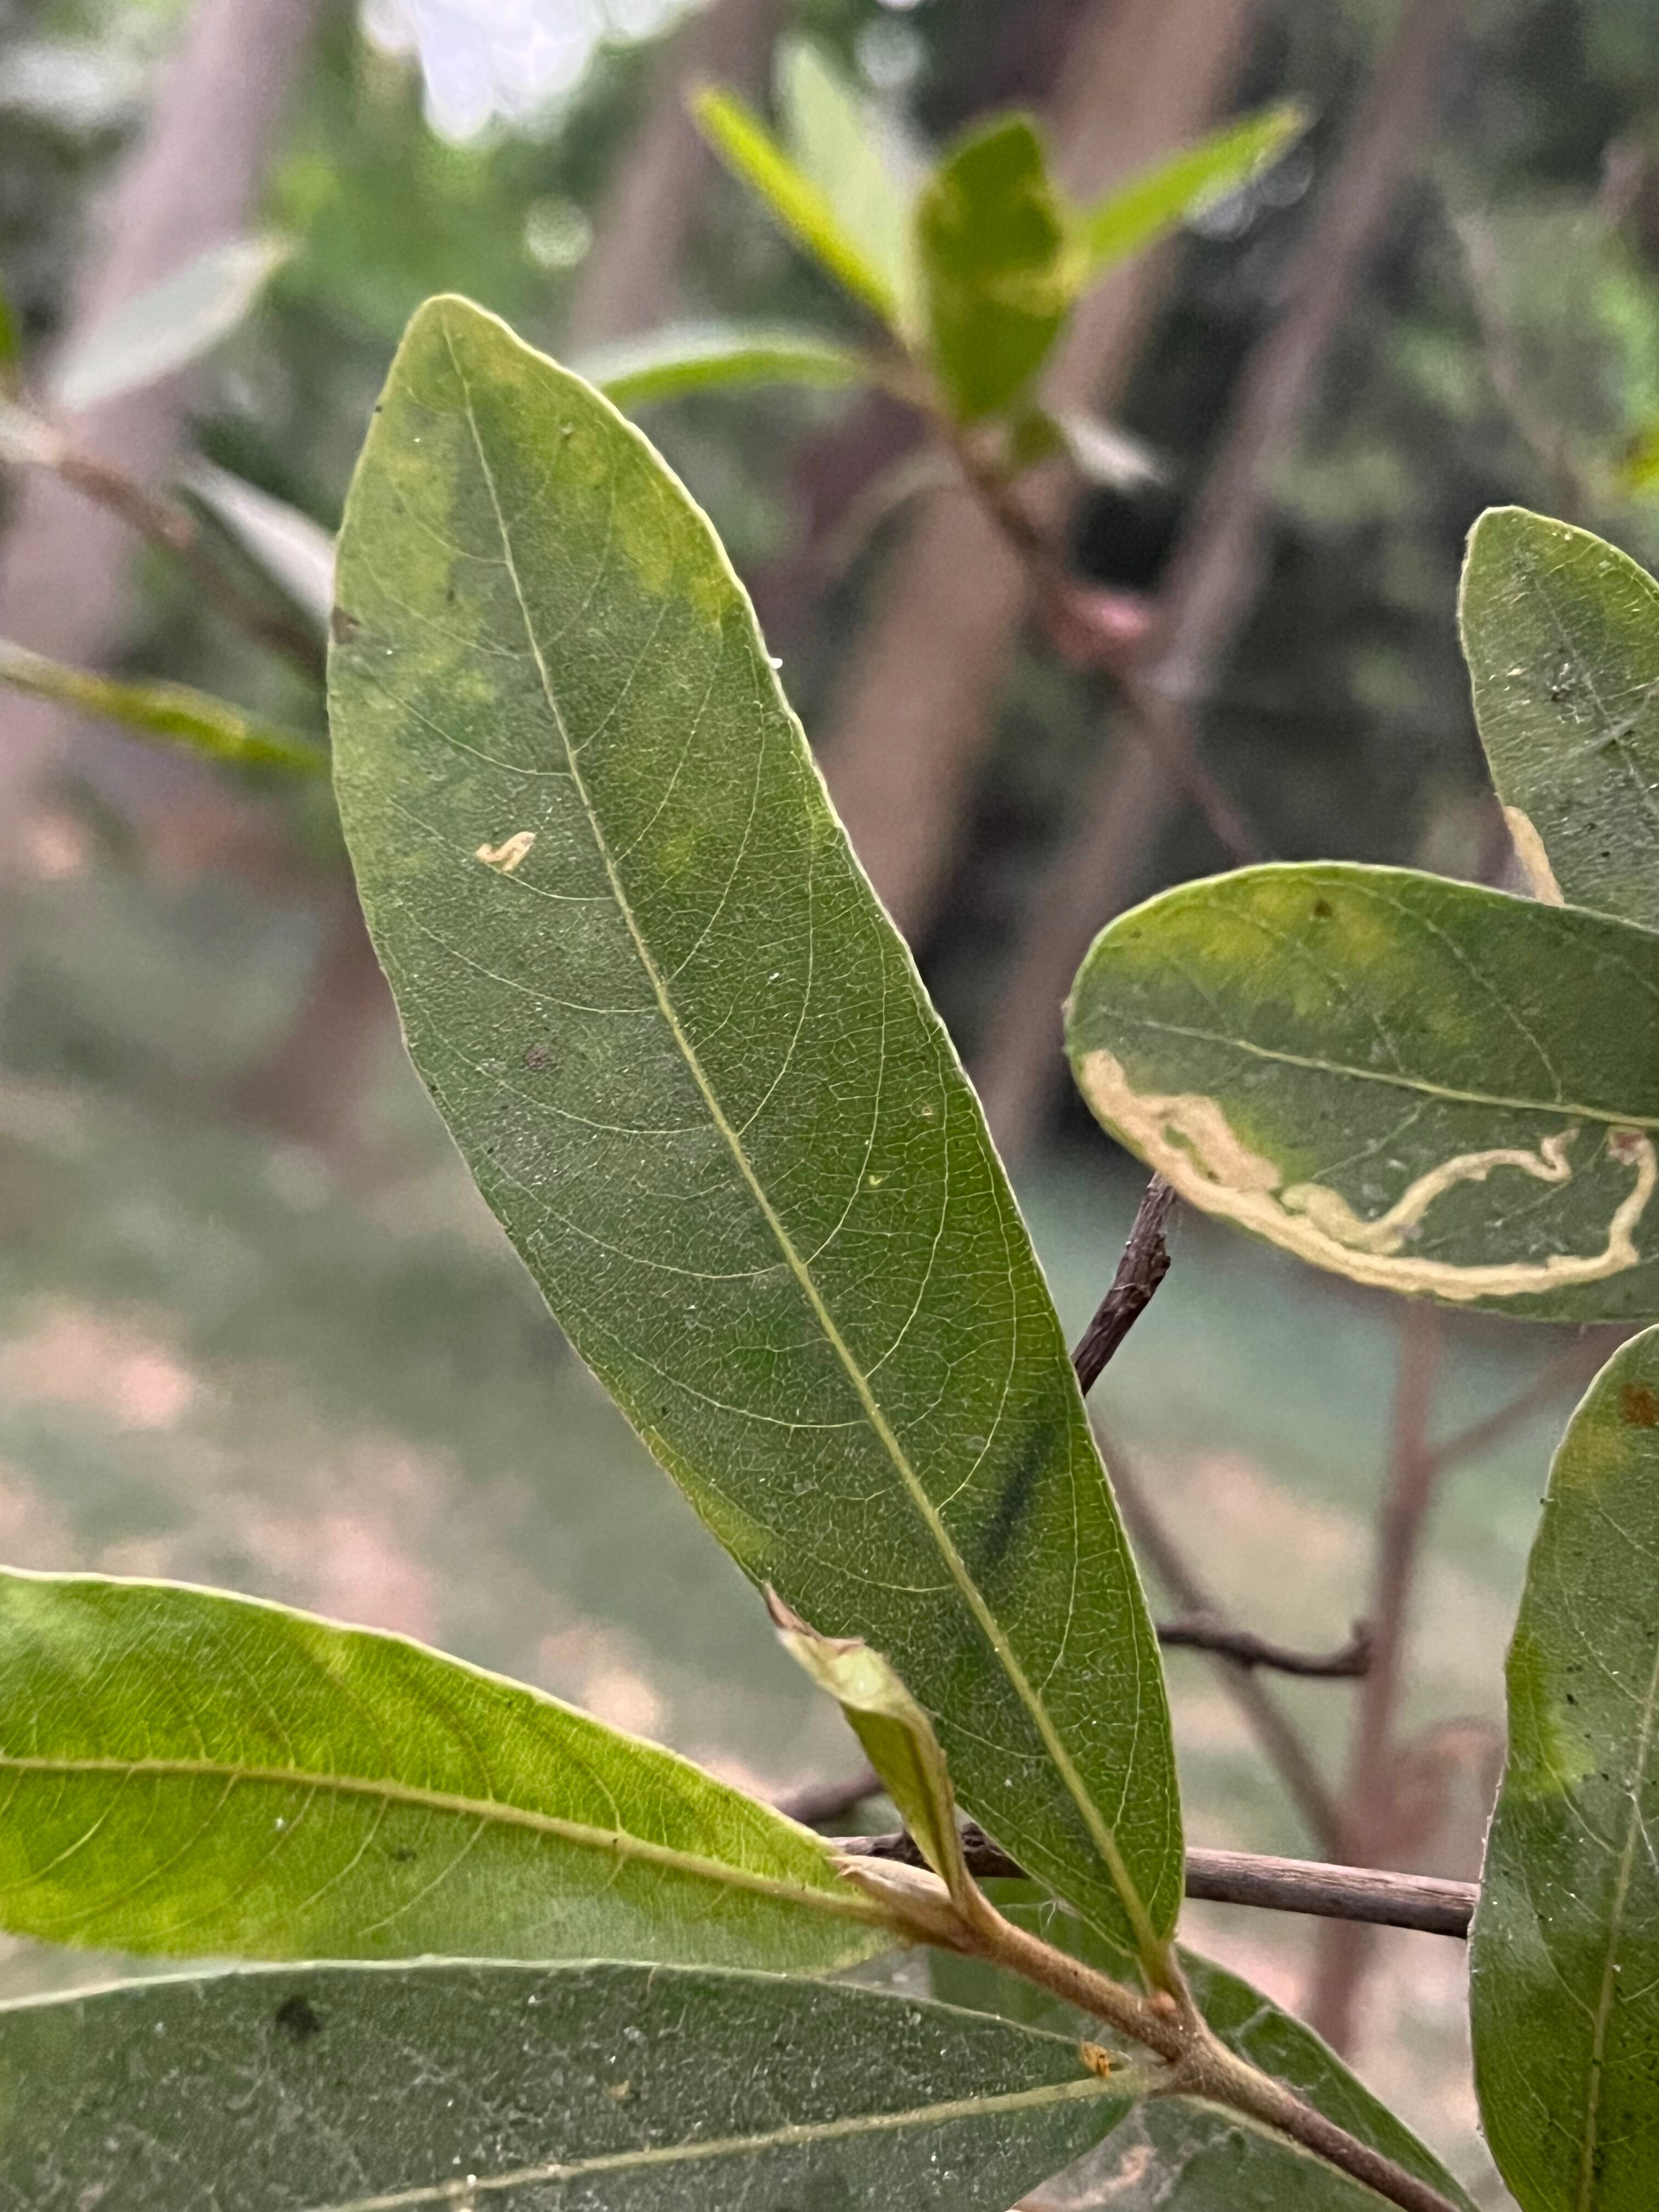
Plant species: terminalia-arjuna